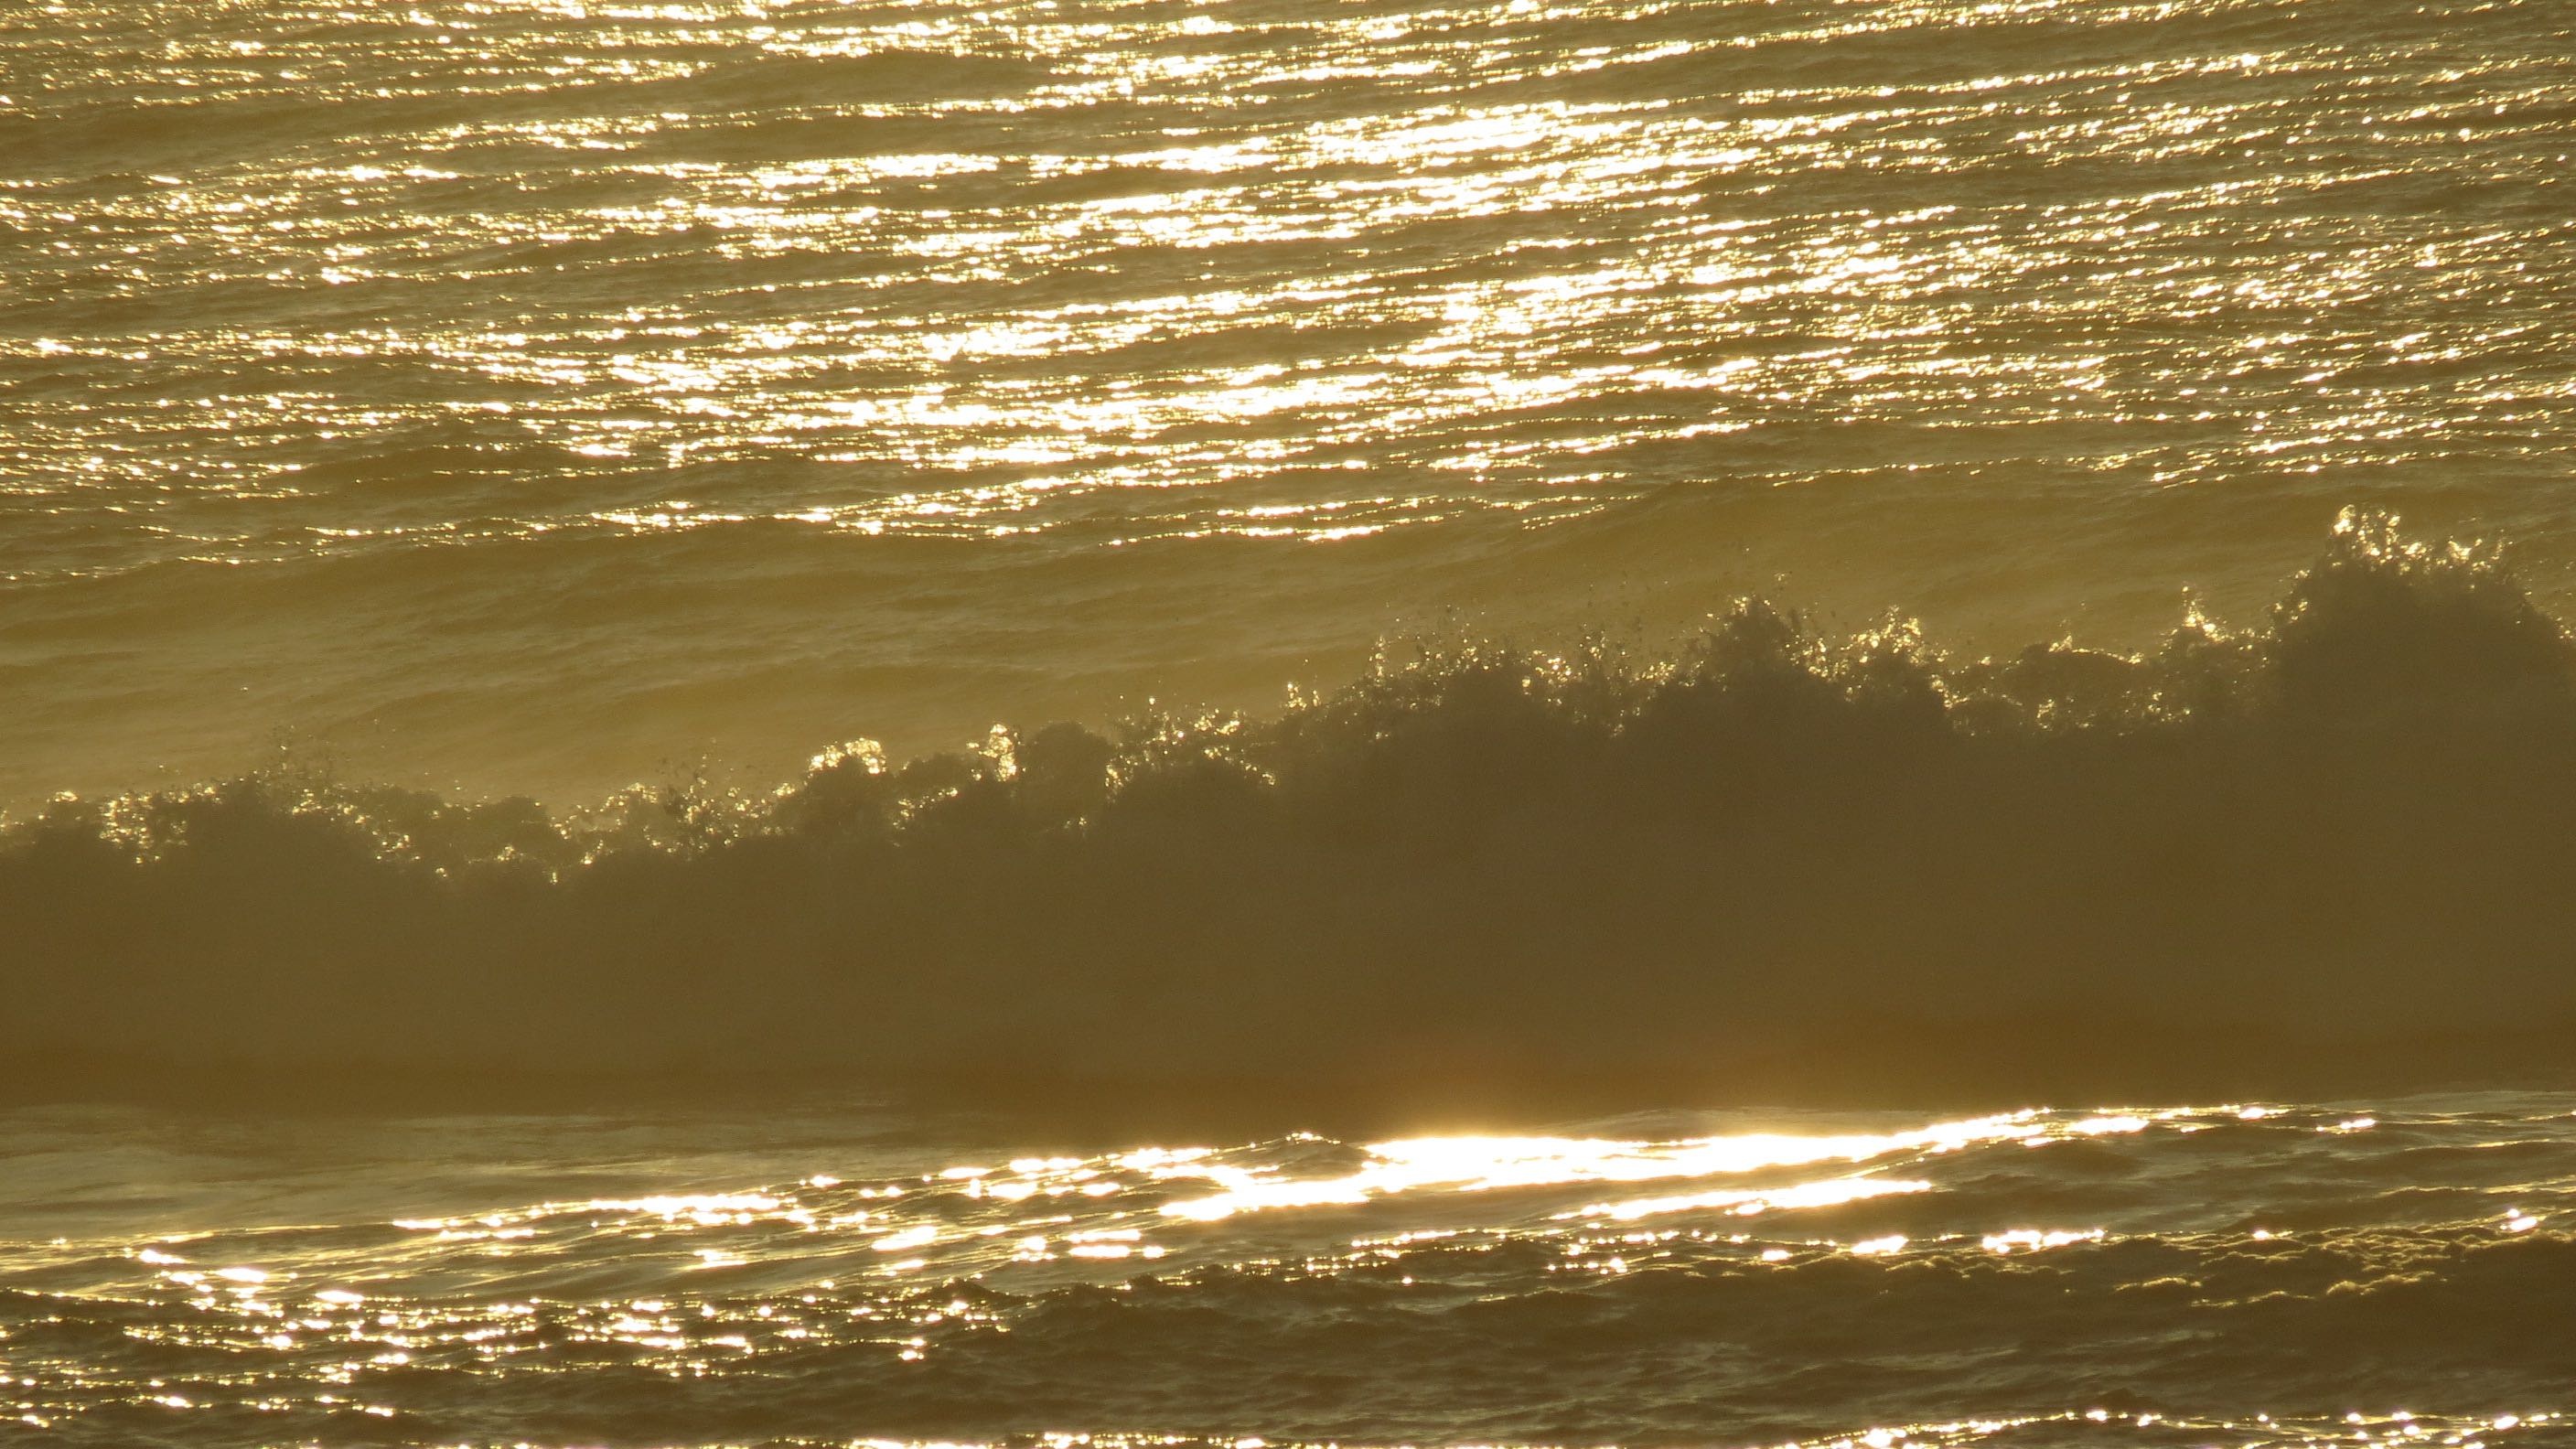
beach, landscape, sea, coast, water, sand, ocean, horizon, cloud, sky, sunrise, sunset, sunlight, morning, shore, wave, wind, dawn, dusk, reflection, body of water, waves, atmospheric phenomenon, wind wave